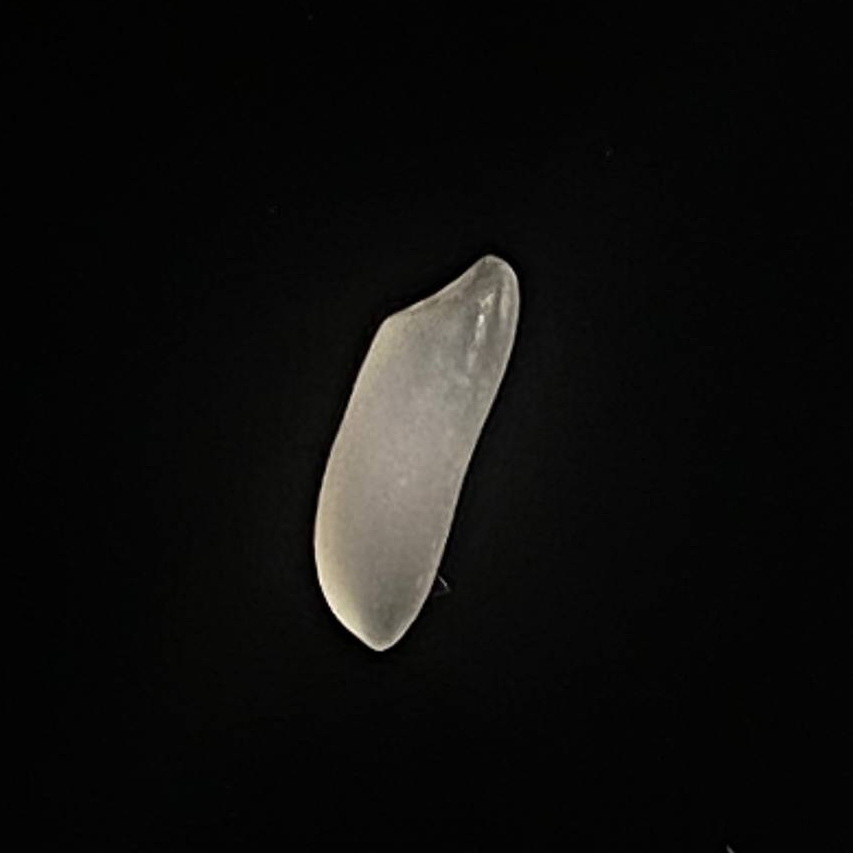
Rice variety: Najirshail